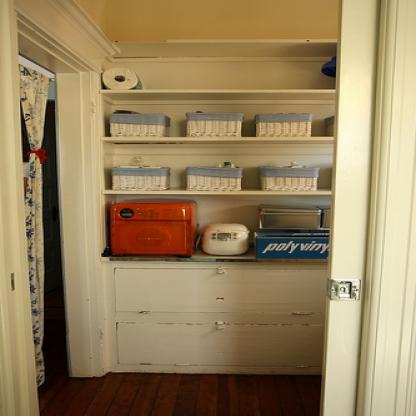
Scene: Indoor